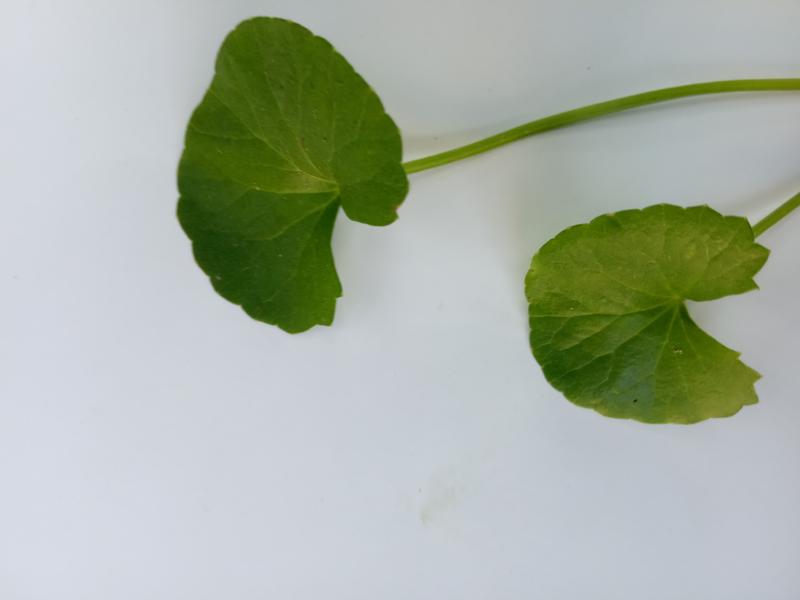
Weed species: Centella asiatica